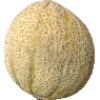
Label: cantaloupe